Tapering (firearms)

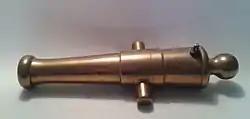
Tapered barrel of a cannon.

In barrels, this centralises mass to the operator. Not only to reduce weight from the muzzle but also to increase accuracy/acquisition and stabilise the balance handling of the weapon. Also the fact that chamber pressures are higher at the rear of the barrel.